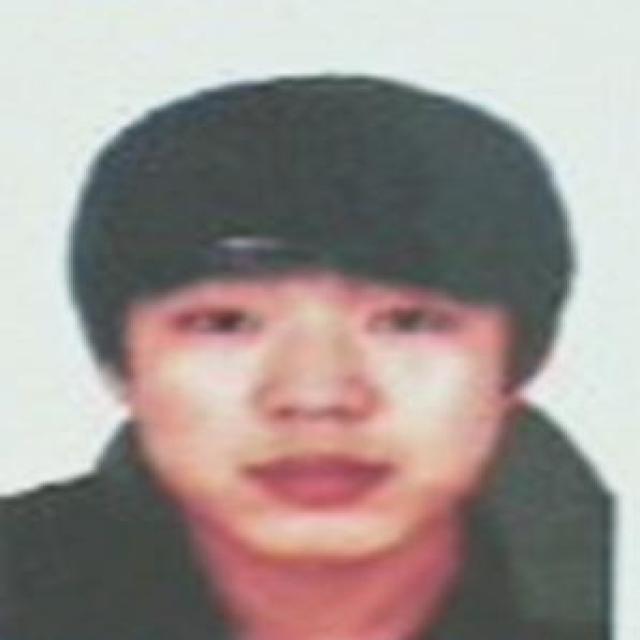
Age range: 13-20